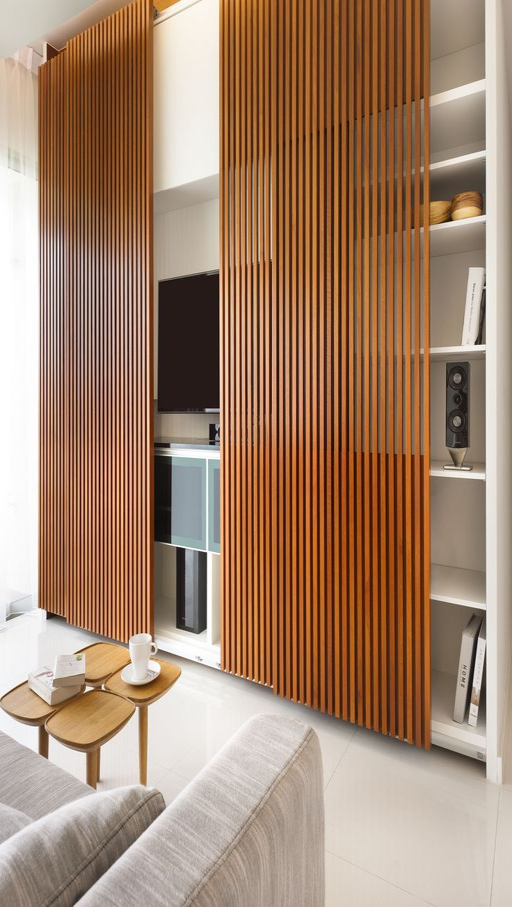
a sliding curtain conceals television when not in use